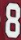
Number: 8